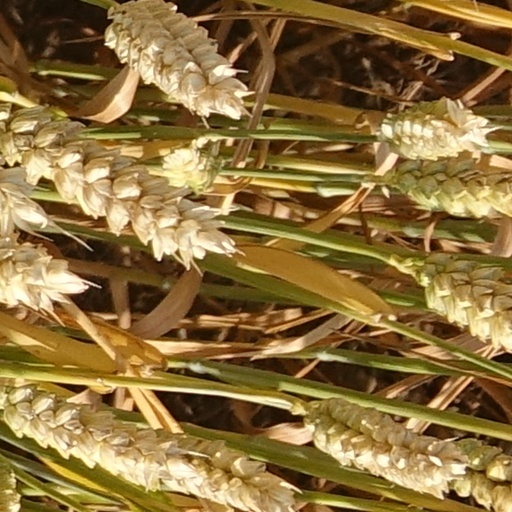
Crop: wheat